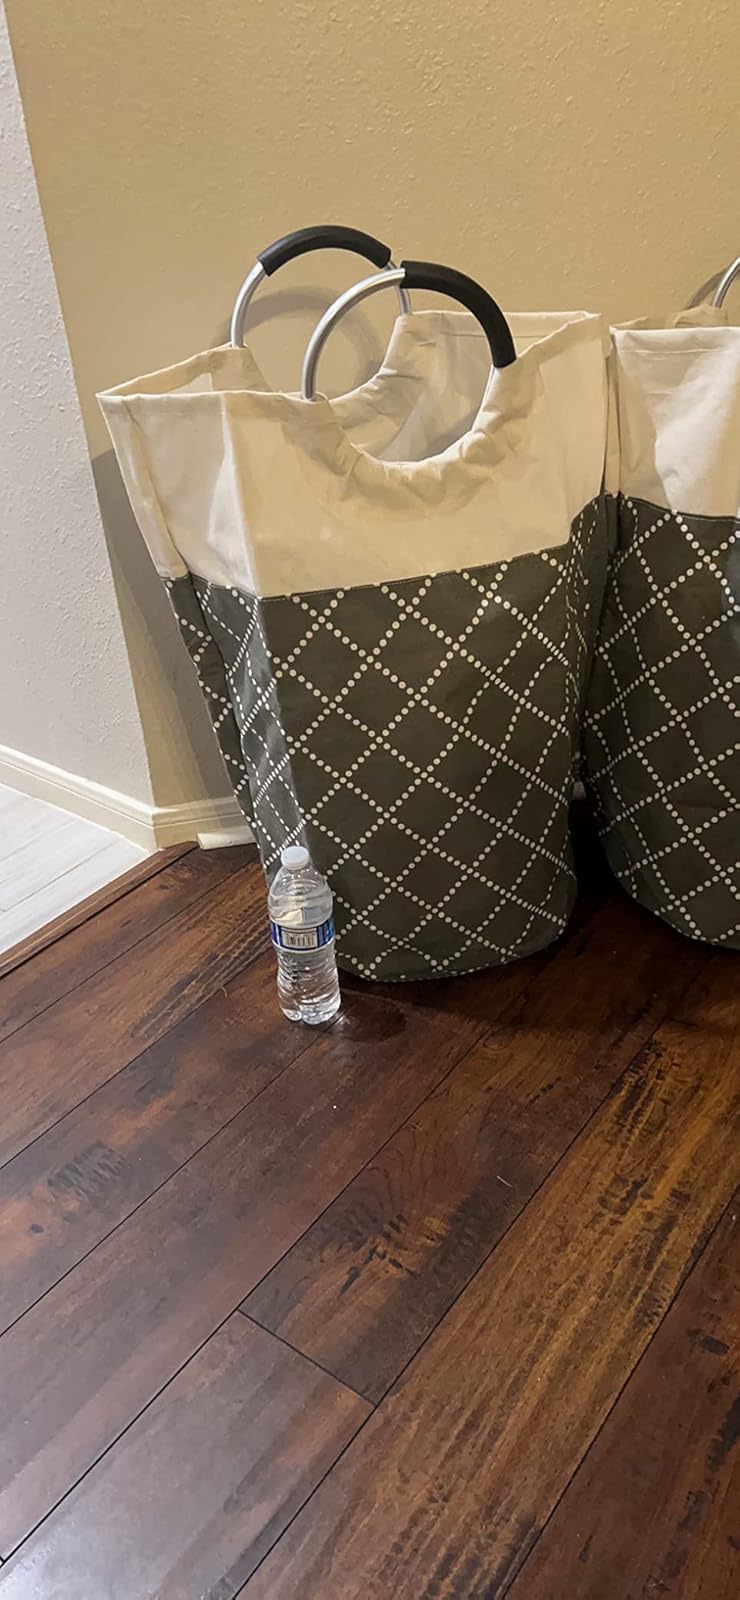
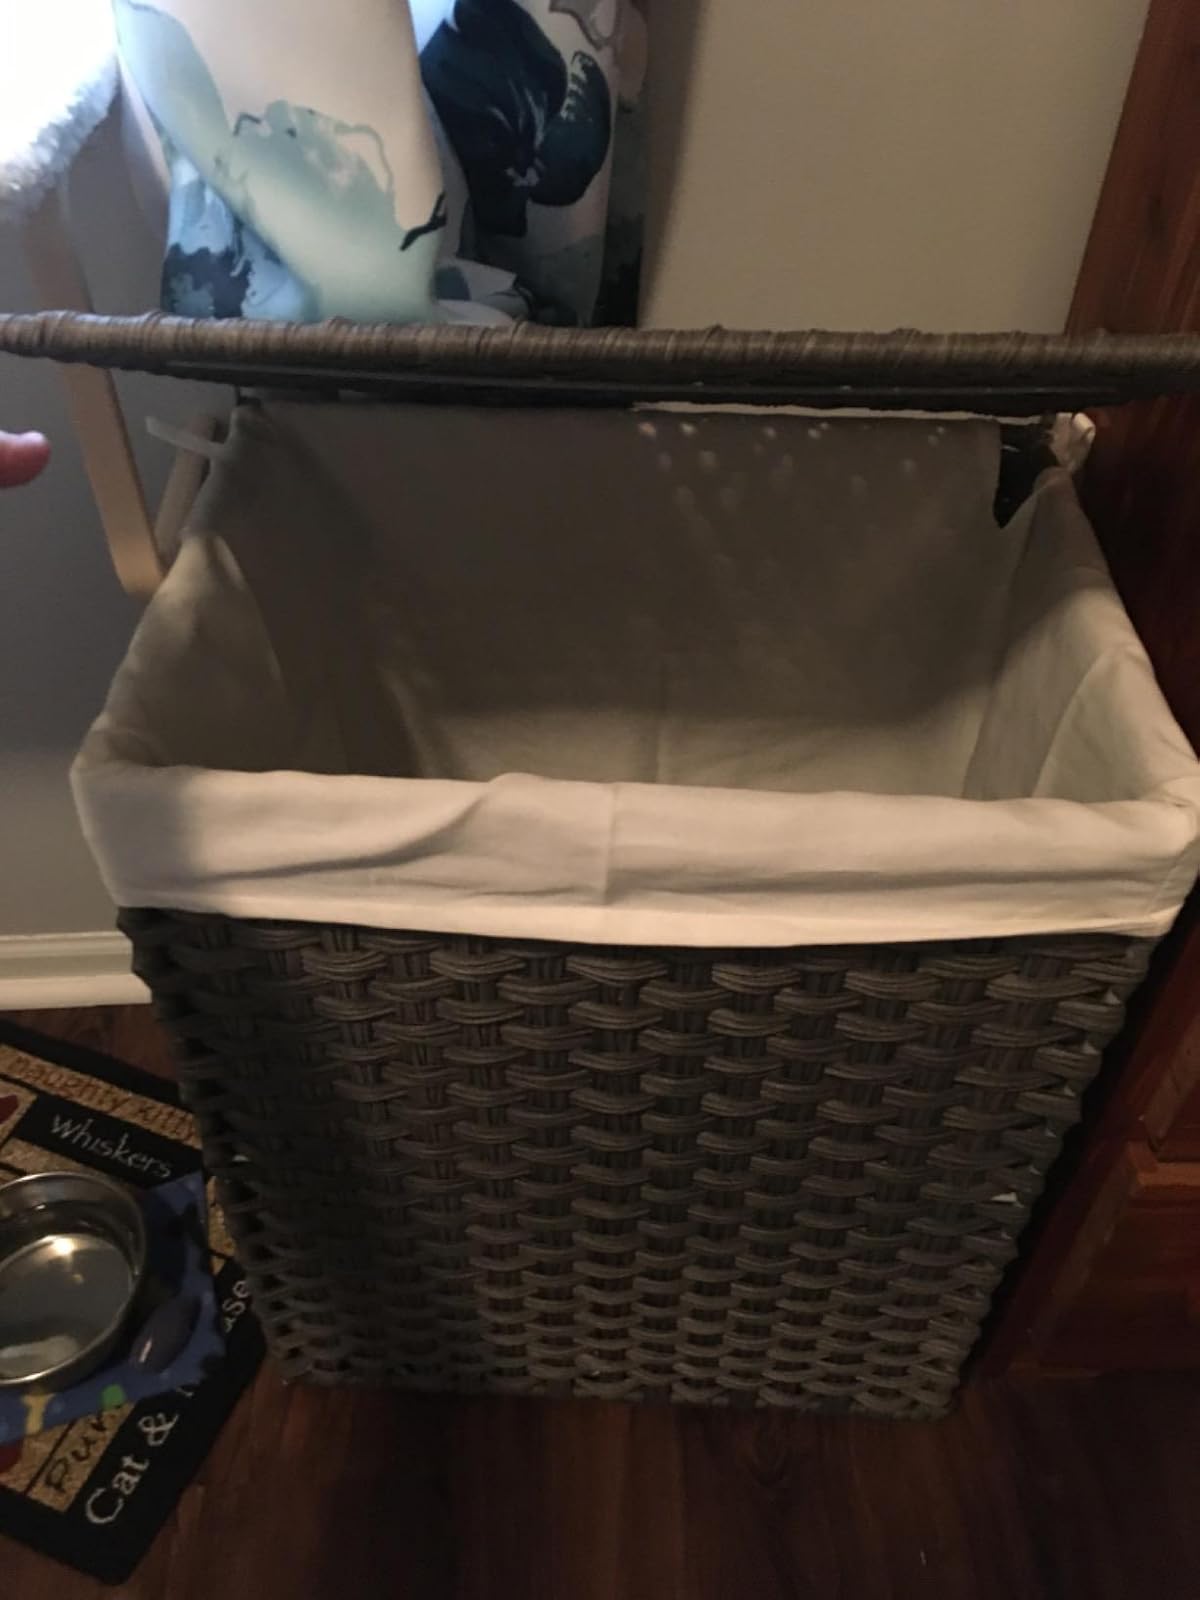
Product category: items_hamper
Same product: no